Fear Itself (comics)

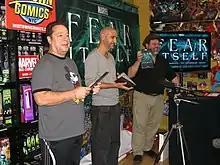
Joe Quesada, Axel Alonso and Tom Brevoort announcing the storyline at Midtown Comics Times Square, December 21, 2010

"Fear Itself" began as a proposed Captain America/Thor crossover by Matt Fraction. The storyline was first announced by then-Marvel editor-in-chief Joe Quesada and executive editors Tom Brevoort and Axel Alonso in a December 21, 2010 press conference at Midtown Comics Times Square. Quesada explained that like the 2006 storyline "Civil War", the storyline of "Fear Itself" was inspired by the real world, in particular the perceived malaise and fear evoked by late 2000s events such as terror alerts, oil spills, the Great Recession and partisan politics. Explains Quesada: